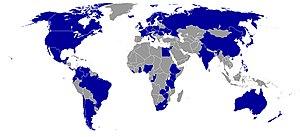
William Franklin Graham, Jr., dit Billy Graham, né le 7 novembre 1918 à Charlotte et mort le 21 février 2018 à Montreat dans le même État américain, est un pasteur et prédicateur chrétien évangélique baptiste américain.